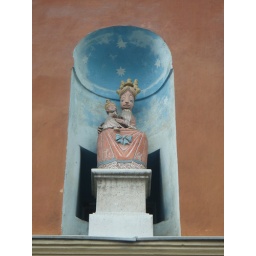
a small medieval madonna on the side of a building in Buda castle